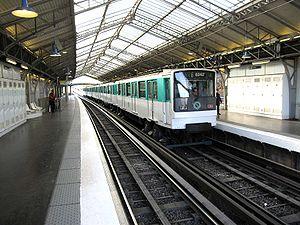
La liste des stations du métro de Paris propose un aperçu des stations actuellement en service, fermées ou autres, du métro de Paris, en France. Le métro a ouvert en 1900 et comprend 302 stations et 383 points d'arrêt, depuis le 23 mars 2013. Les stations fermées ne sont pas comptées dans le total.
Quai de la Gare est une station de la ligne 6 du métro de Paris, située dans le 13ᵉ arrondissement de Paris.
Le matériel roulant du métro de Paris a connu de nombreuses évolutions depuis l'ouverture de sa première ligne le 19 juillet 1900. En 2011, huit types de matériels circulent sur le réseau parisien, quatre sur pneumatiques et quatre sur roues en fer. Depuis la création de la RATP en 1949, les chiffres qui suivent ces lettres désignent généralement soit l'année de conception, soit l'année d'appel d'offres du matériel.